Alexander Bonnyman Jr.

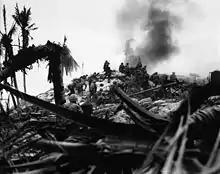
Bonnyman (4th from right) and his assault party storming Japanese stronghold

In October 1942, Bonnyman sailed for the South Pacific aboard the . He distinguished himself at the Battle of Guadalcanal as part of a Marine pioneer unit (lightly equipped combat engineers). In February 1943, he received a battlefield commission to the rank of second lieutenant in recognition of what his superiors described as exceptional leadership skills.